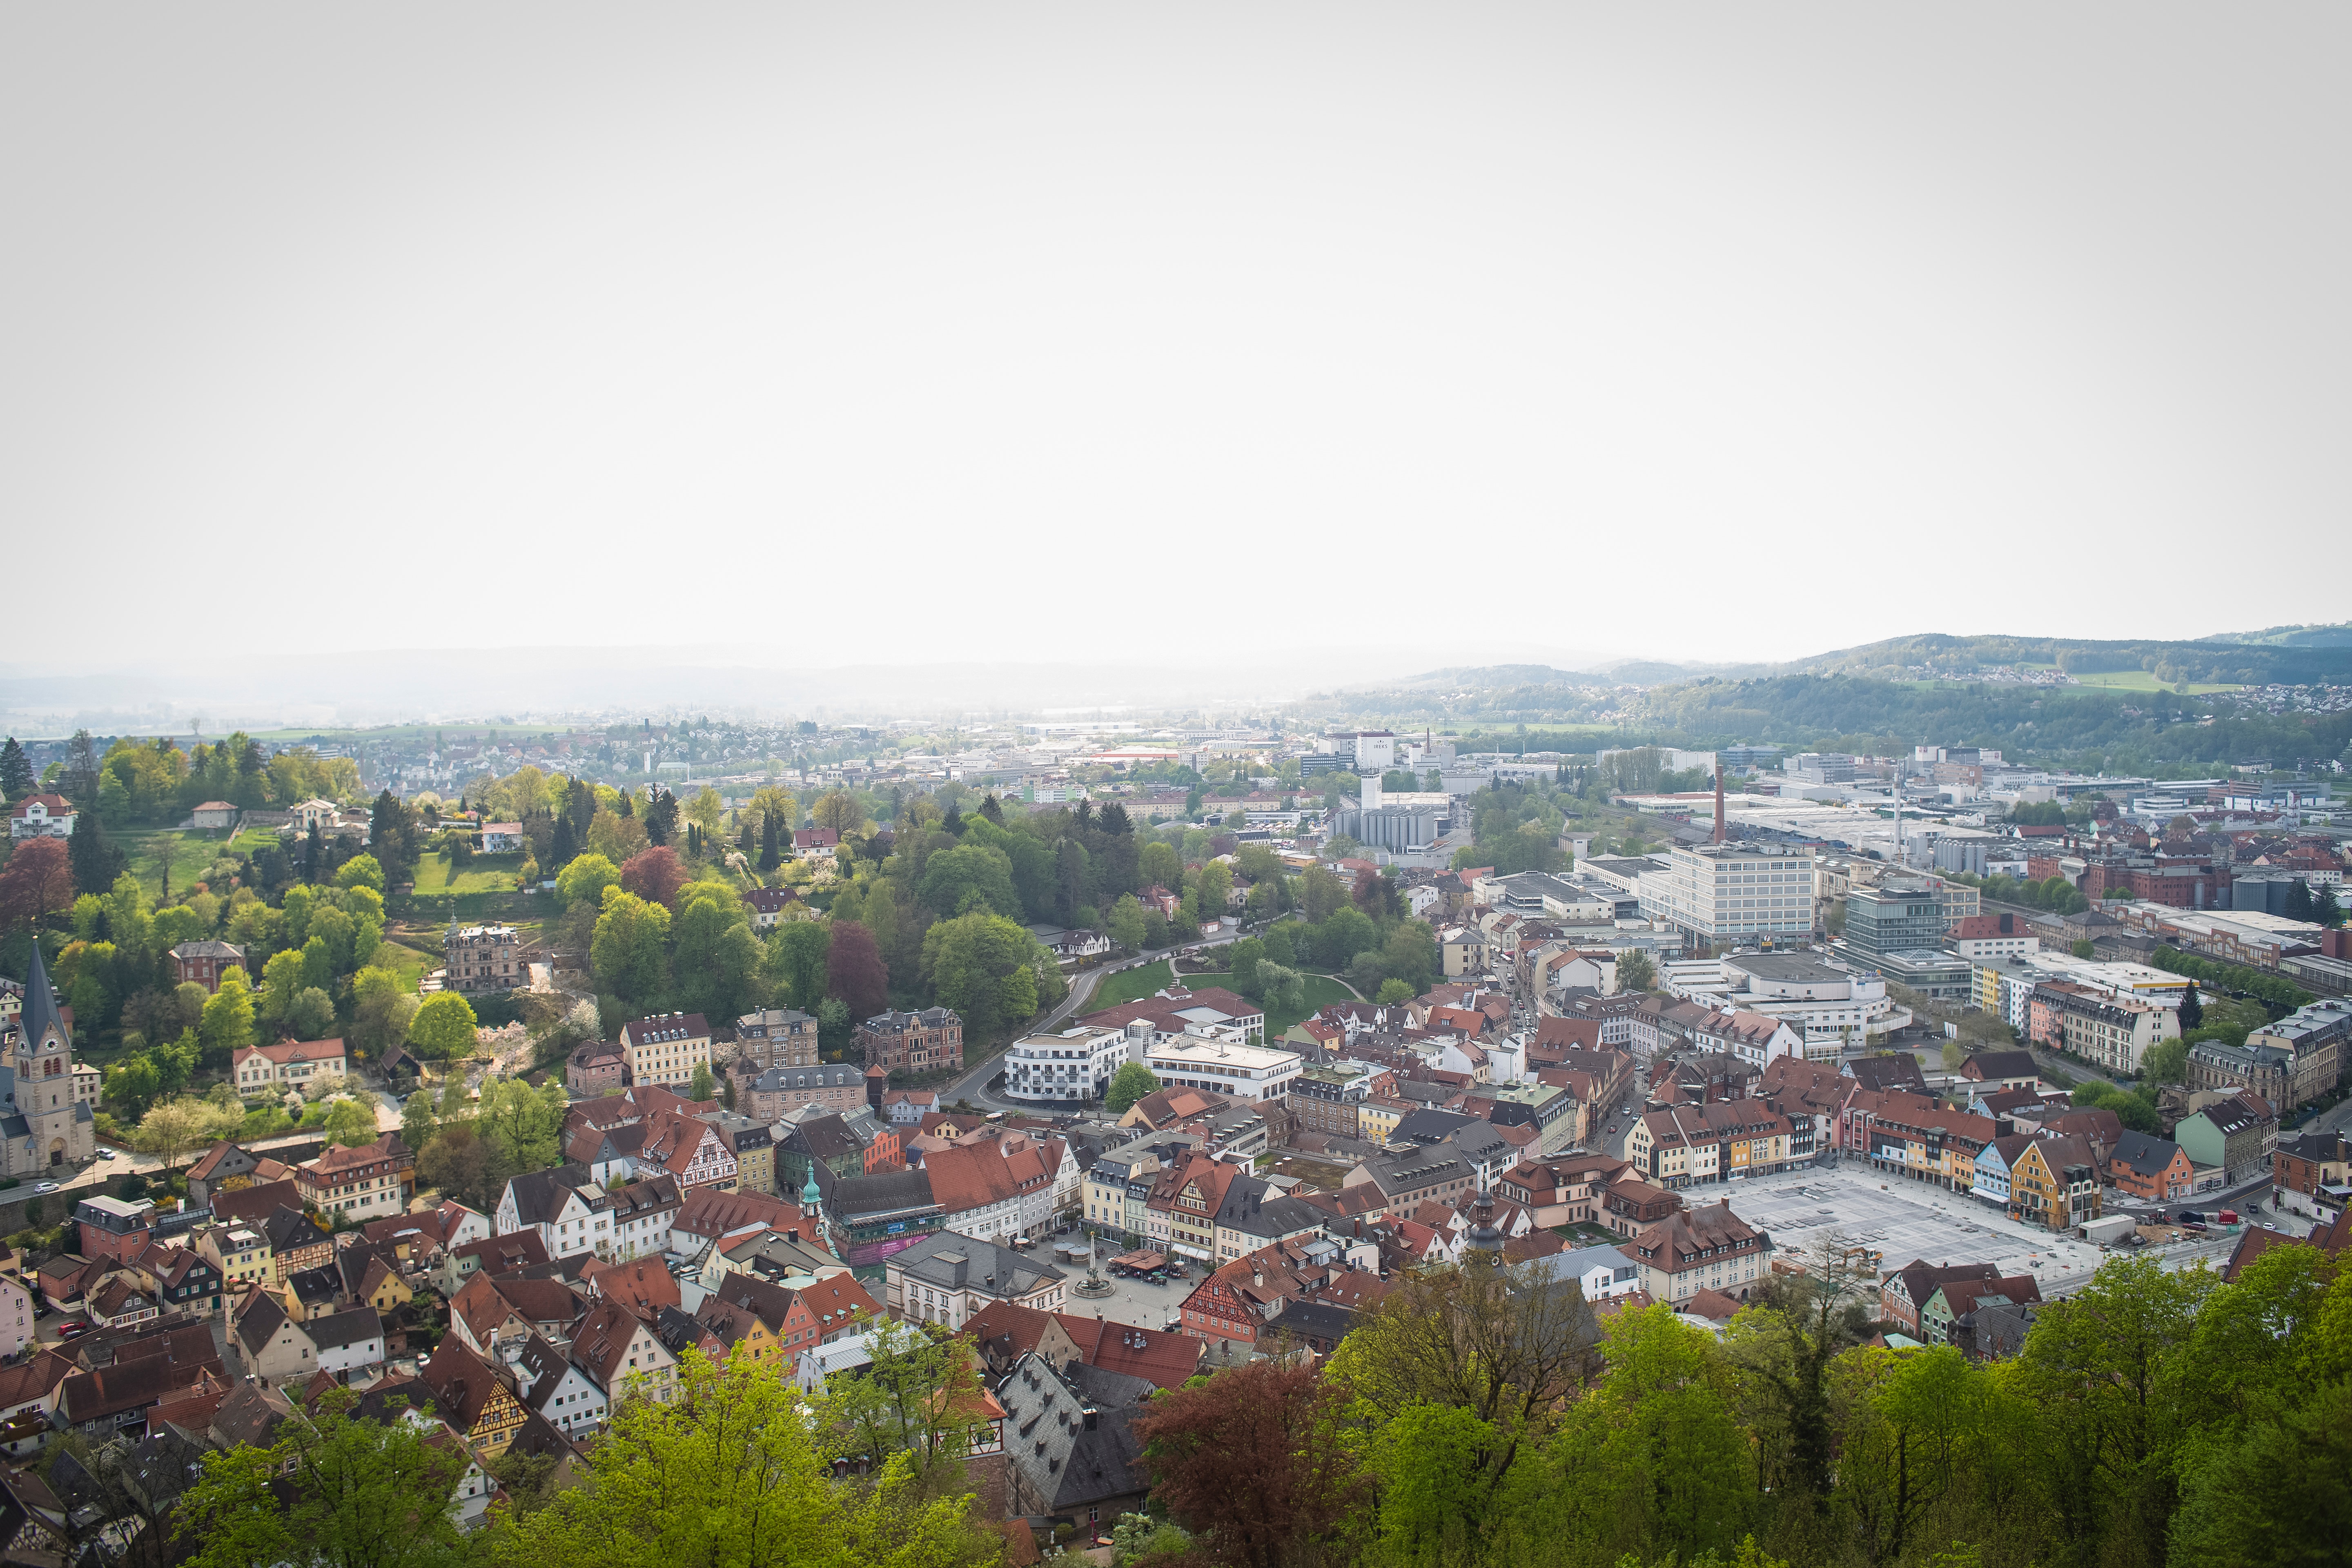
urban area, town, sky, city, human settlement, residential area, metropolitan area, hill, suburb, hill station, neighbourhood, roof, horizon, tree, photography, tourism, spring, village, cloud, house, rural area, cityscape, vacation, panorama, mountain, building, architecture, landscape, metropolis, bird's eye view, skyline, mountain range